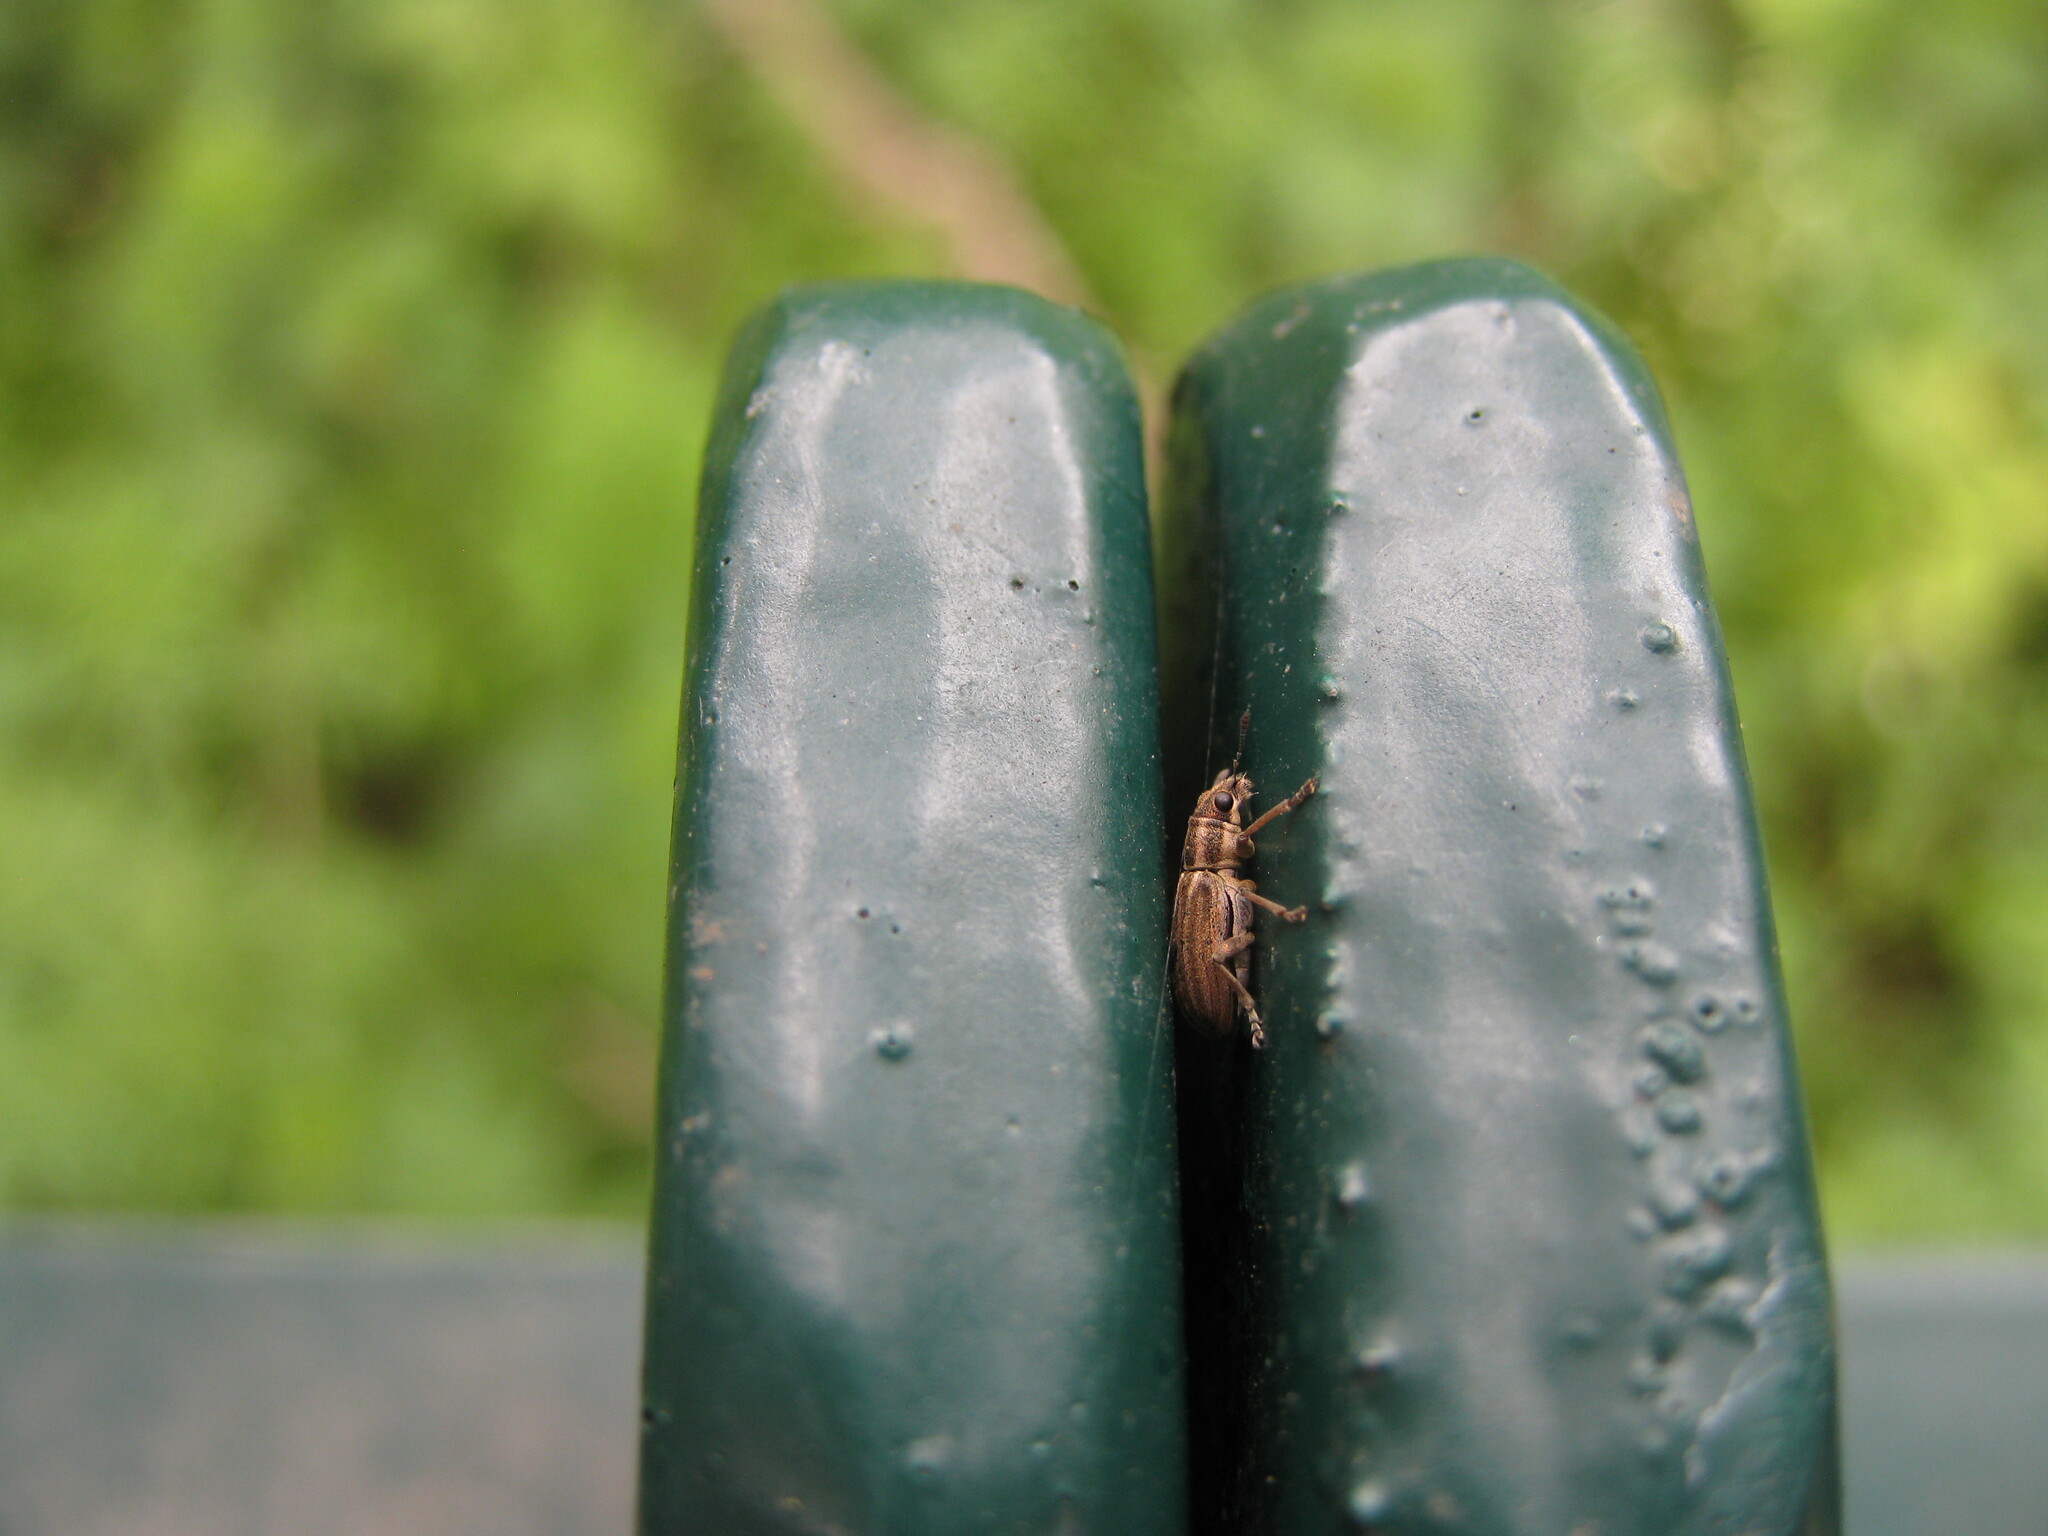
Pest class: pea_leaf_weevil